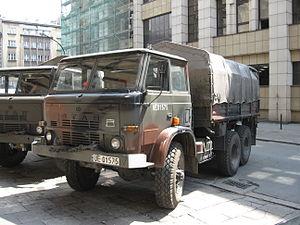
Fabryka Samochodów Ciężarowych „Star” ou FSC est un constructeur de camions polonais.
Le Star 266 est un camion polonais fabriqué entre 1973 et 2000 par Fabryka Samochodów Ciężarowych „Star”. Il est le successeur du Star 660.